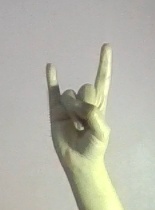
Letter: la